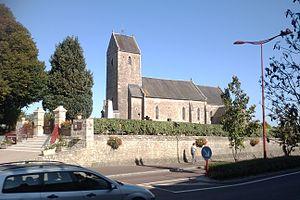
fr:Baupte
Baupte est une commune française située dans le département de la Manche en région Normandie, peuplée de 431 habitants.